John Hulett

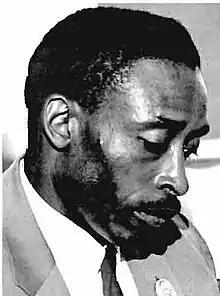
John Hulett around 1966

John Hulett (November 19, 1927 – August 21, 2006) was an American civil rights activist, sheriff and judge. He was a leader in the civil rights movement in Lowndes County, Alabama, United States, and the founder of the Lowndes County Christian Movement for Human Rights. He was also the first chairperson of Lowndes County Freedom Organization (LCFO) in 1966, known as the original Black Panther Party.